Parliament of the Cape of Good Hope

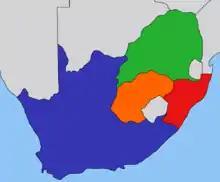
On Union, the Cape (blue) was to be united with Natal (red), Transvaal (green) and the Orange Free State (orange).

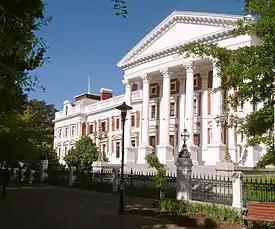
The Cape Parliament today, as the South African National Parliament.

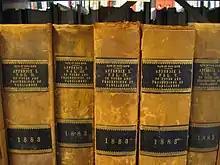
Five tomes of Appendix to Votes and Proceedings to Parliament, 1883

In the early twentieth century, following the tumults of the Second Boer War, the whole of southern Africa was finally under the control of the British Empire. The union of the various component states of the region was again discussed. Several previous attempts at union had failed, but in 1909 a National Convention was instituted in Cape Town, to unite the Cape of Good Hope with Natal, the Transvaal, and the Orange River Colony, to form a united country of "South Africa".